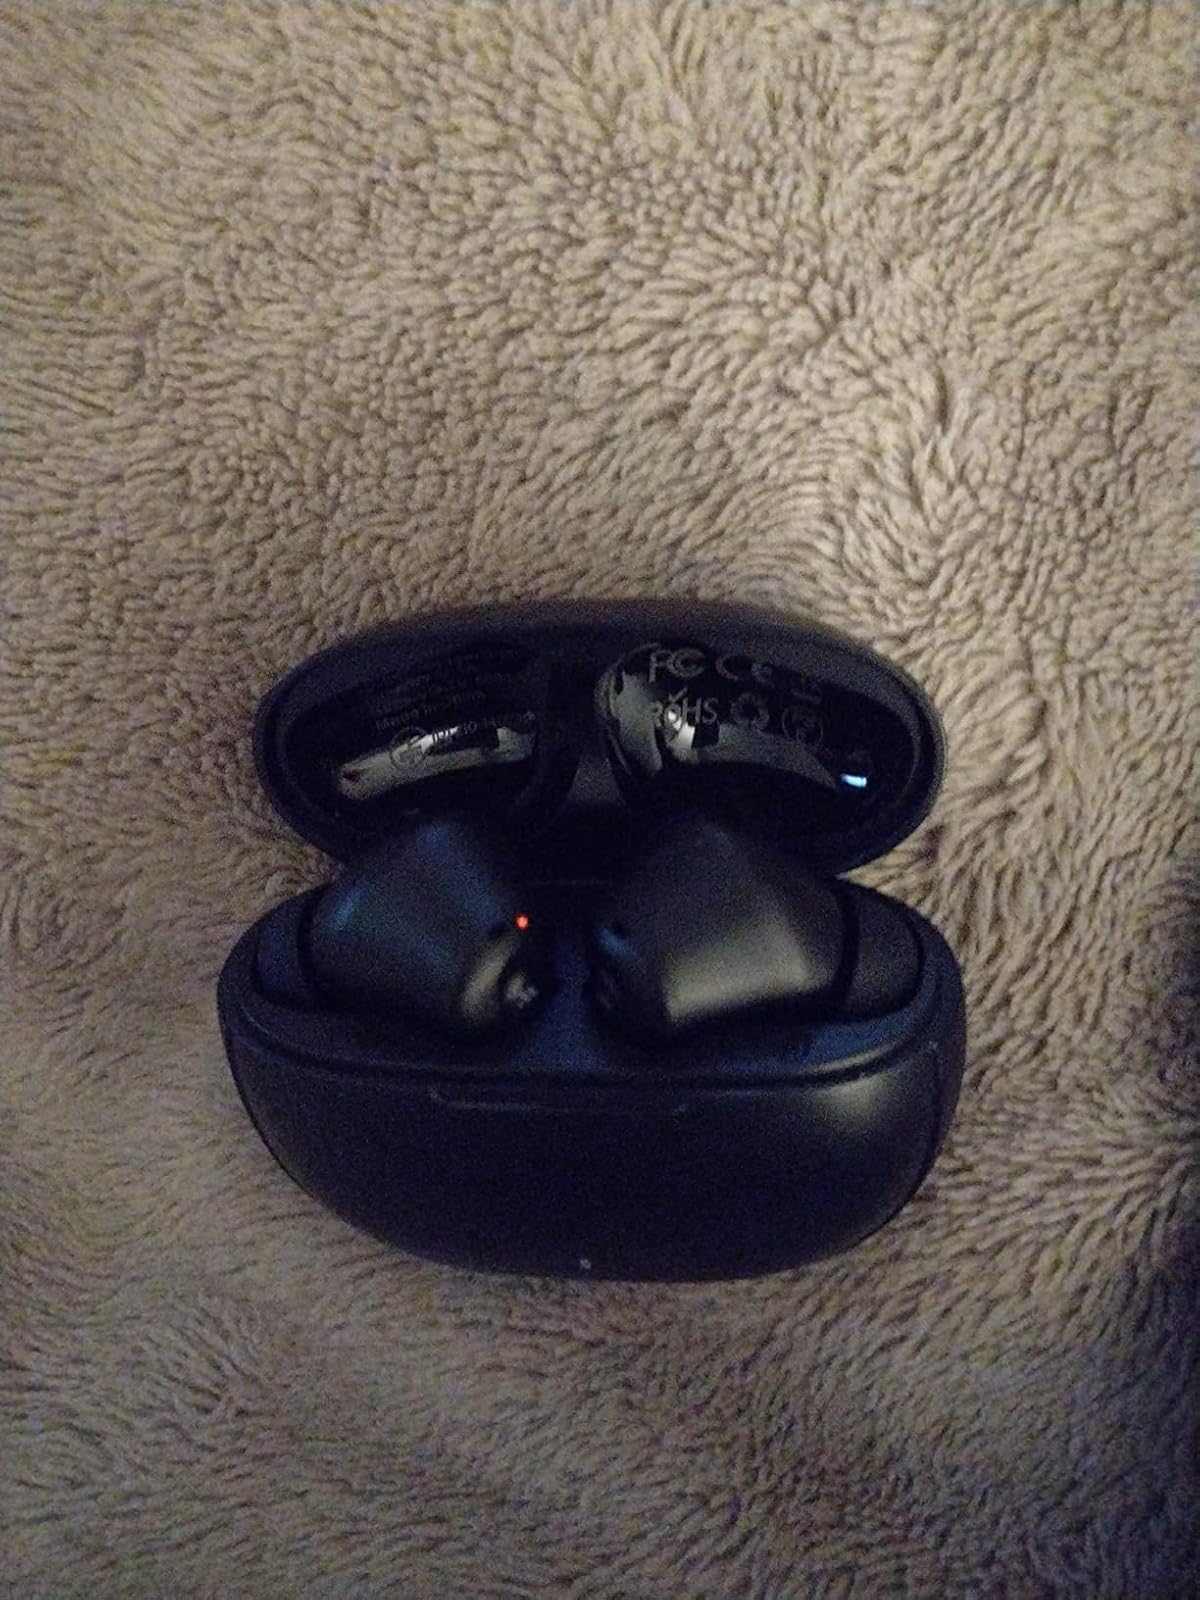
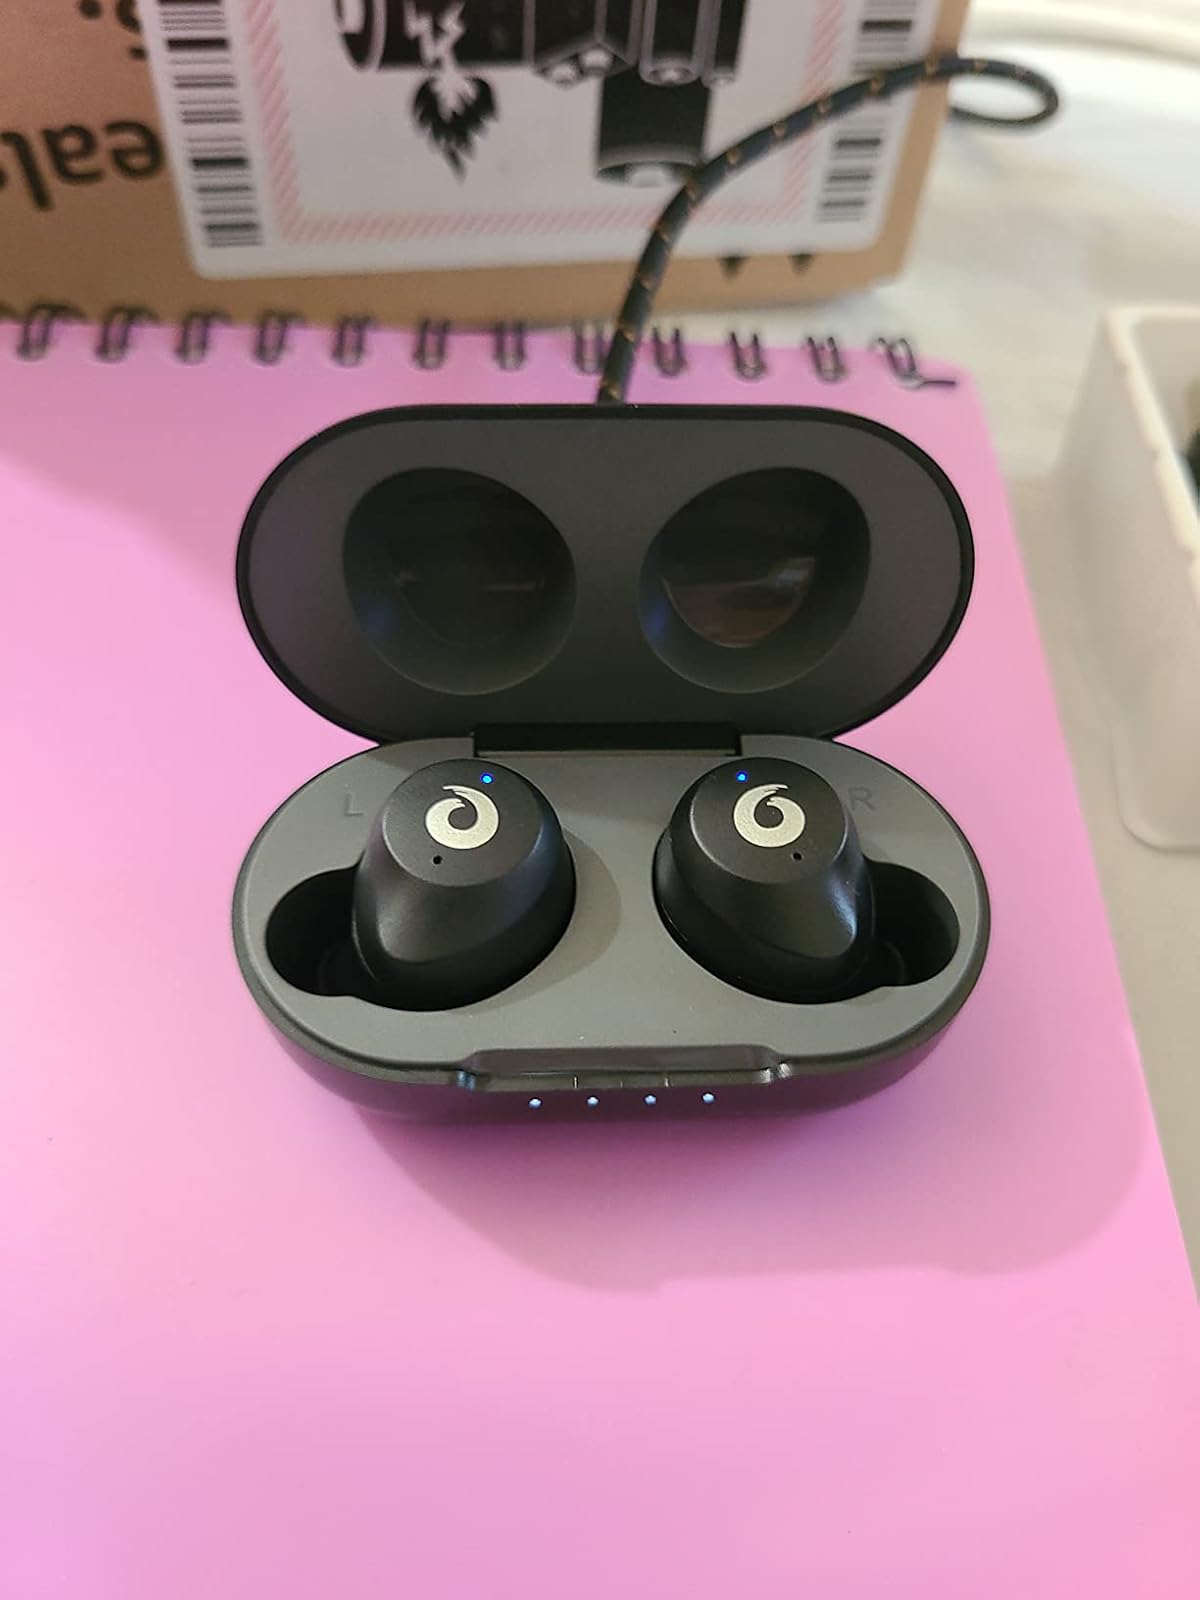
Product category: earbuds
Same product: no